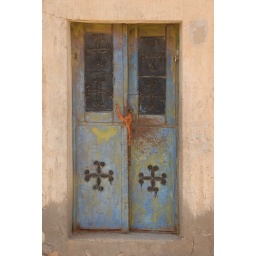
A painted door held closed by a piece of frayed orange rope.